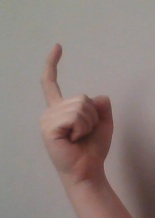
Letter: ra